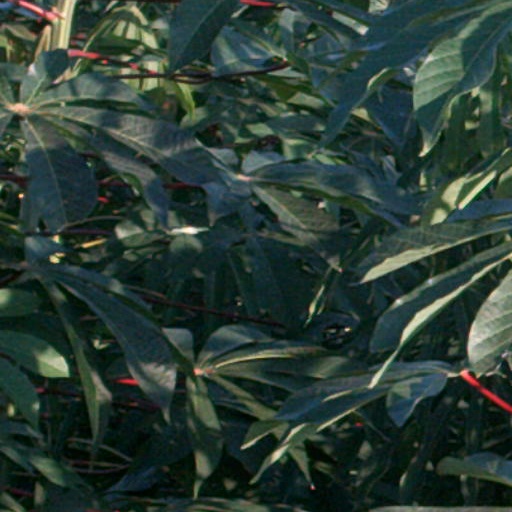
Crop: cassava